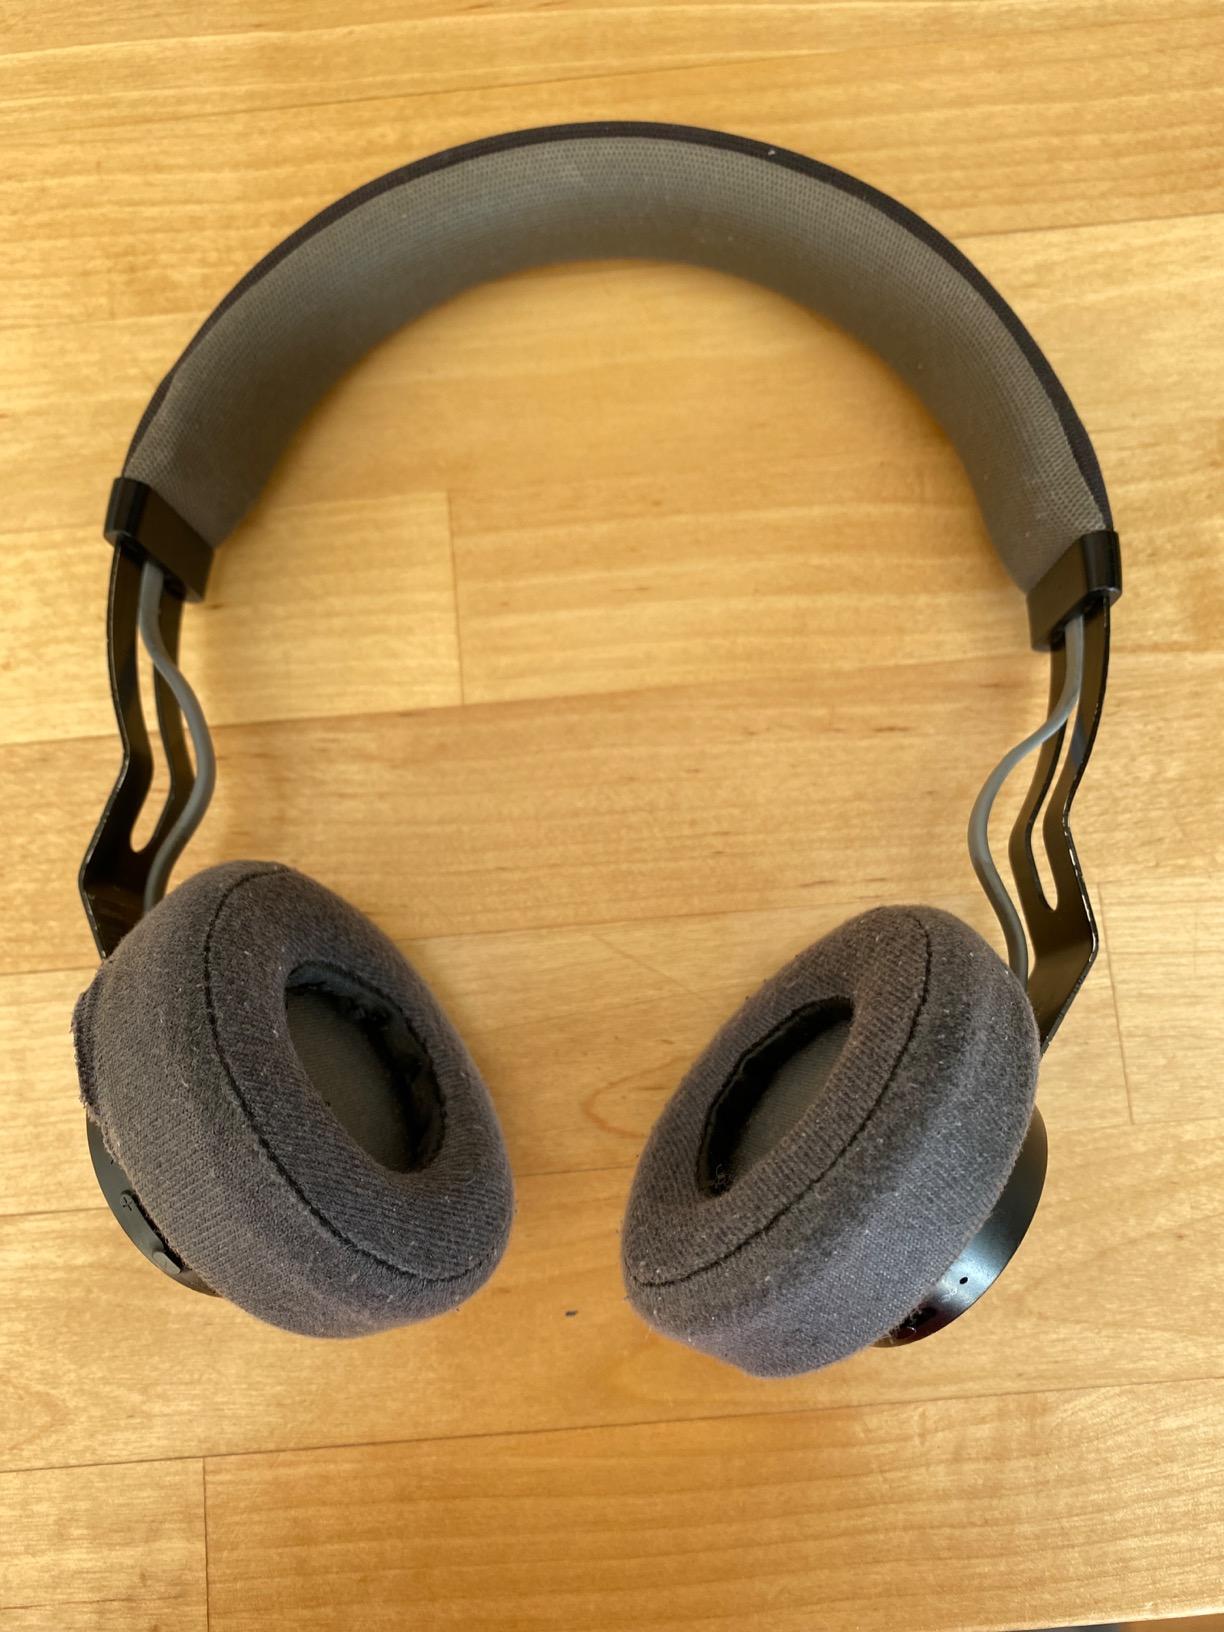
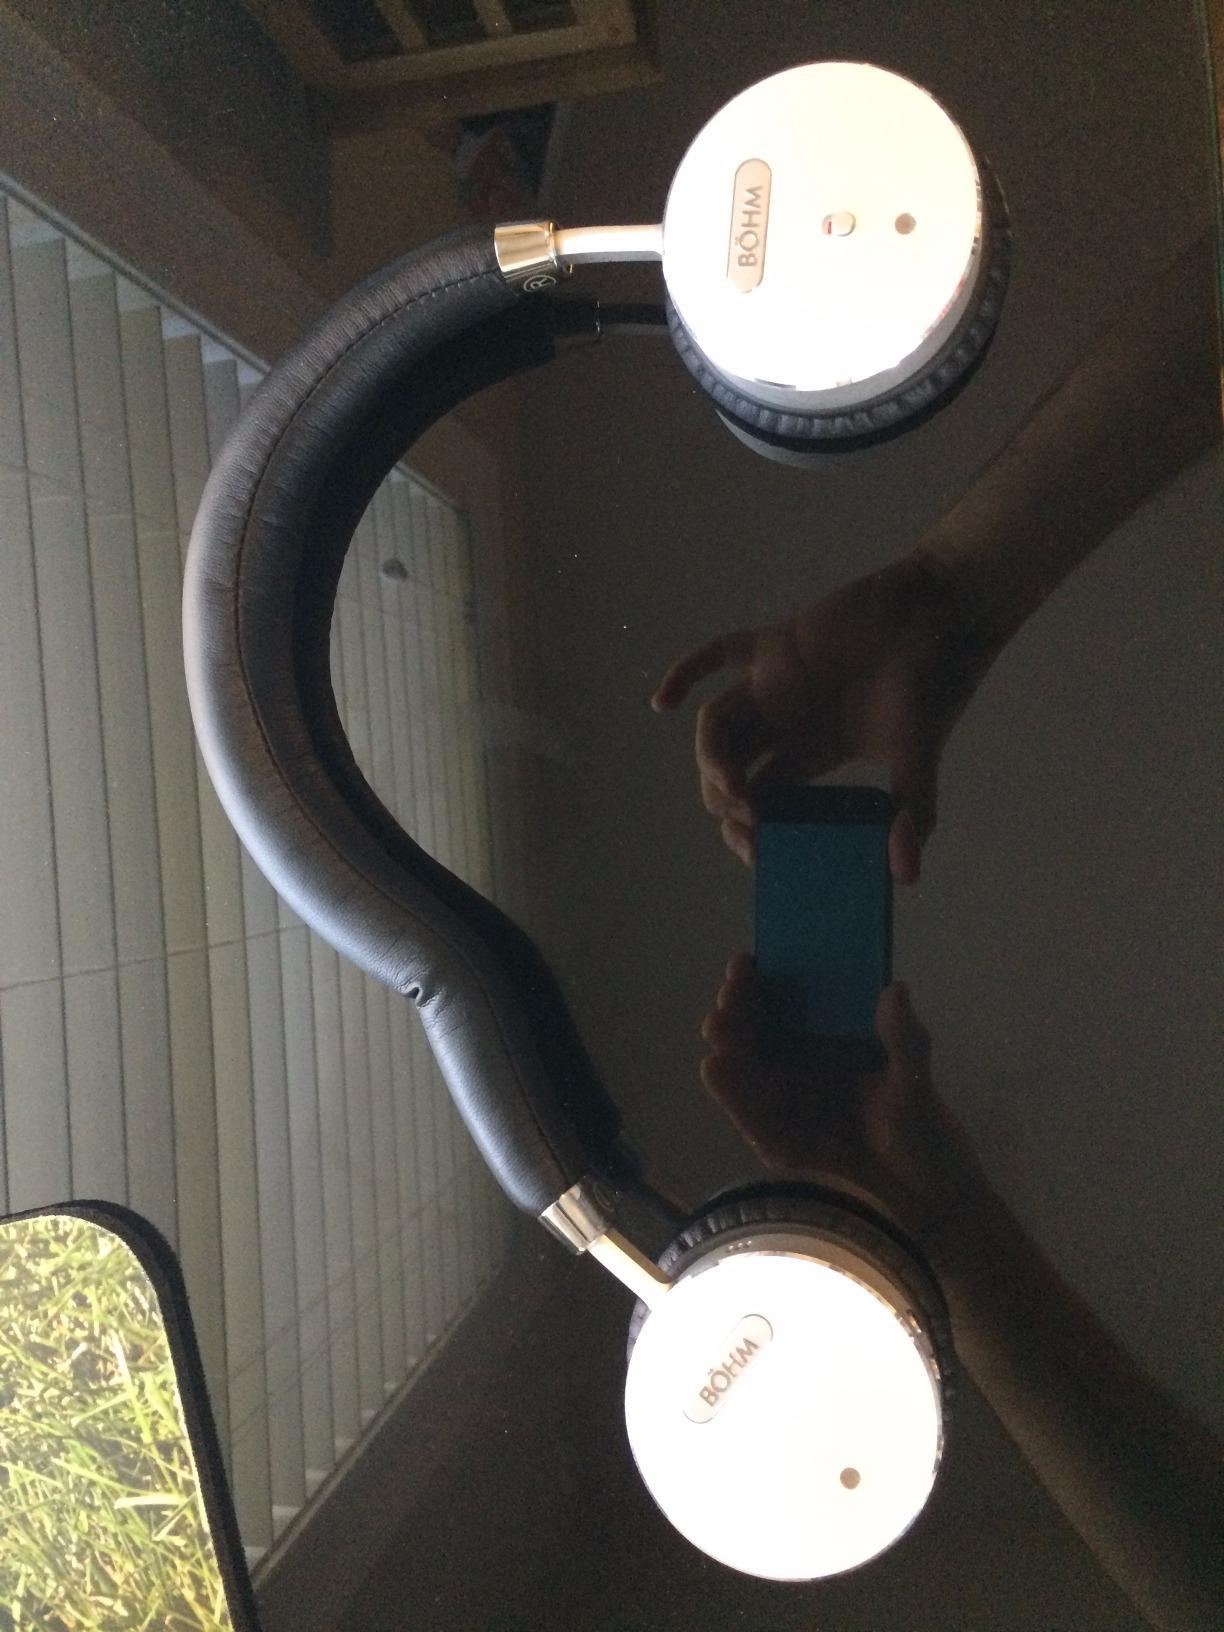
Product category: headphones
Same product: no